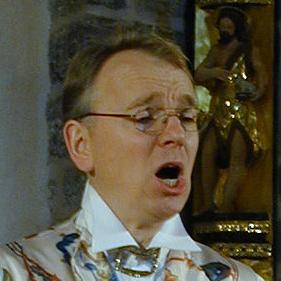
Age: 45